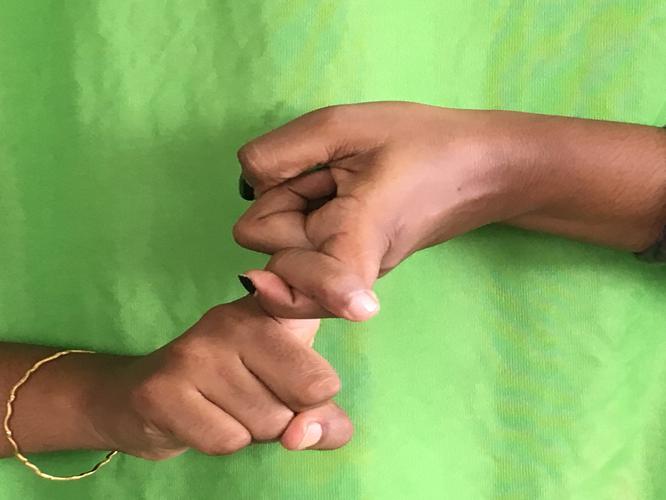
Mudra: Pasha
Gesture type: double_hand